Jenna Rose

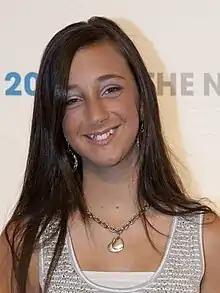
Rose at Digitas NewFront, 2011

Jenna Rose Swerdlow (born September 28, 1998), known professionally as Jenna Rose, is an American pop singer who gained media attention with her single "My Jeans."